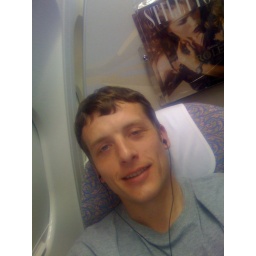
Even the window seat in business class is pretty damn nice.